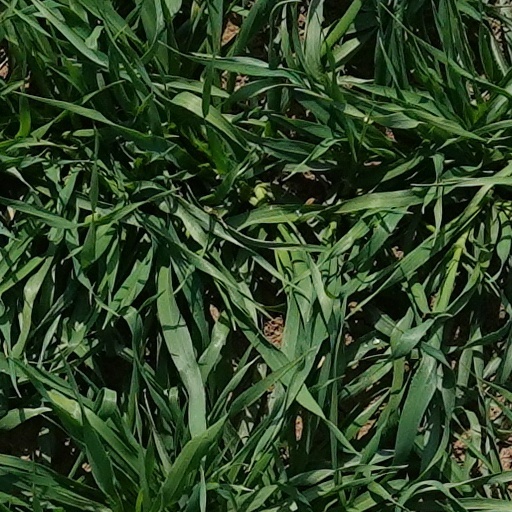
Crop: wheat